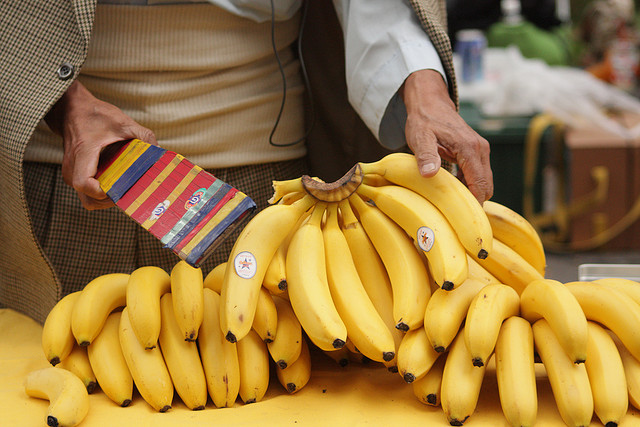
user: Given an image and a question. Answer the question in a short answer. Question: What is the brand of bananas? Short Answer:
assistant: dole